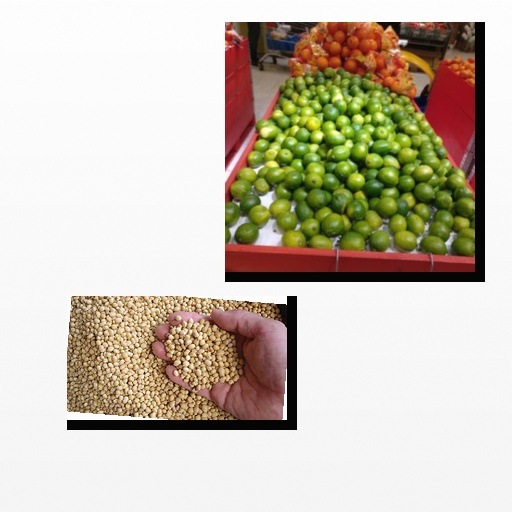
Food items: soybean, lime